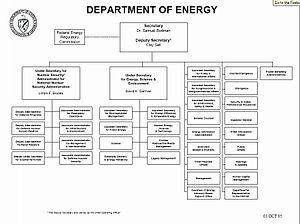
Le département de l'Énergie des États-Unis, est un département de l'administration fédérale américaine, responsable de la politique énergétique et de la sûreté nucléaire. Ses domaines de compétences incluent le programme national d'armement nucléaire, la fabrication de réacteurs nucléaires pour la Marine des États-Unis, la gestion des économies d'énergie, la recherche liée à l'énergie, la gestion des déchets radioactifs et la production domestique d'énergie. Le ministère soutient également la recherche scientifique dans d'autres domaines, et plus que n'importe quelle autre agence fédérale américaine, notamment au travers du réseau des laboratoires nationaux.